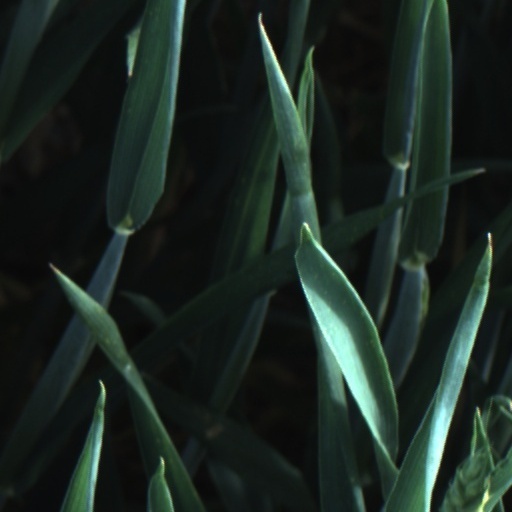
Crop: wheat